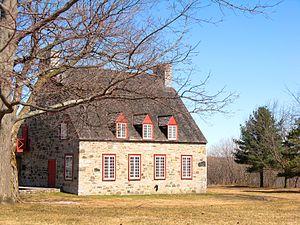
Vieux presbitaire de Deschambault, 106, Rue Saint-Joseph, Deschambault-Grondines, Canada